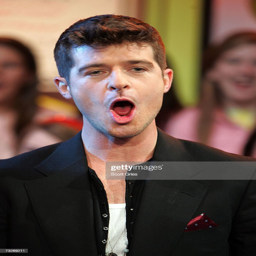
musical artist appears on stage during music video tv program .